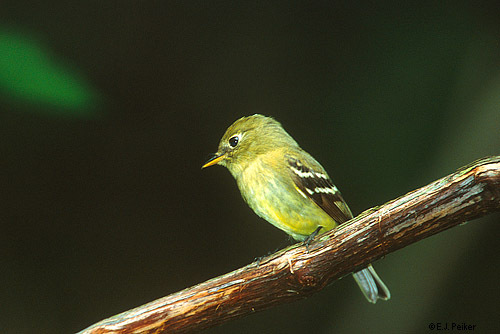
small, mostly yellow bird, with brown ,white, and black stripes on his wings and tail.
this bird is yellow with black and white on its wings.
a little yellow bird, with striped black and white wings, a sharp orange bill.
the bird has a green crown and a black and yellow bill.
small white green and brown bird with medium black tarsus and medium beaka small yellow bird with dark brown wings and two yellow wingbars, the bill is short and pointed, its top is black while its bottom is yellow.
this particular bird has a belly that is yellow and greenthe small bird has striped wingbars, a small bill and green belly.
this bird has a yellow crown, brown primaries, and a yellow belly.
this bird is yellow with black and has a long, pointy beak.
Species: Yellow Bellied Flycatcher